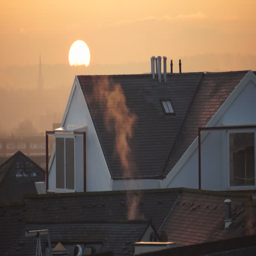
sun rise with roofs of apartments in the foreground , late january